Allainville, Eure-et-Loir

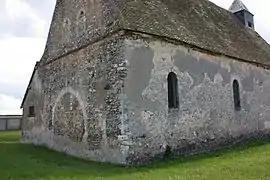
The church in Allainville

Allainville is a commune in the Eure-et-Loir department in northern France.